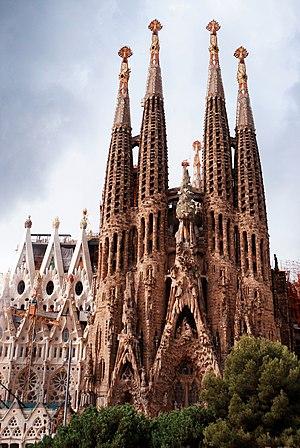
Death Busters est le nom des ennemis de fiction issue du troisième arc narratif de la franchise Sailor Moon, créée par Naoko Takeuchi. Extraterrestres venus du système stellaire Tau, leur objectif est d’imposer l’ère du Silence sur Terre.